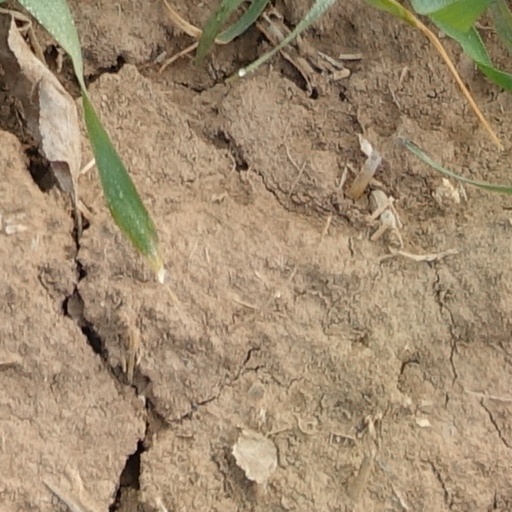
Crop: wheat